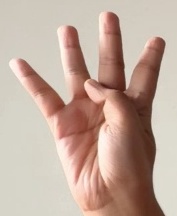
ASL sign: 4